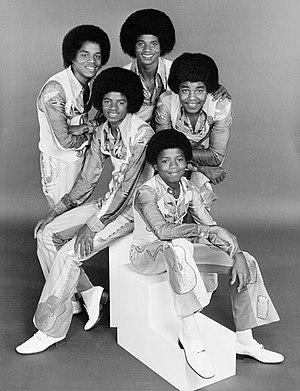
Sigmund Esco “Jackie” Jackson, né le 4 mai 1951 à Gary, est un compositeur et chanteur américain, célèbre pour être un des membres fondateurs des Jackson 5. Jackie est le deuxième enfant de la famille Jackson et le plus âgé des frères Jackson.